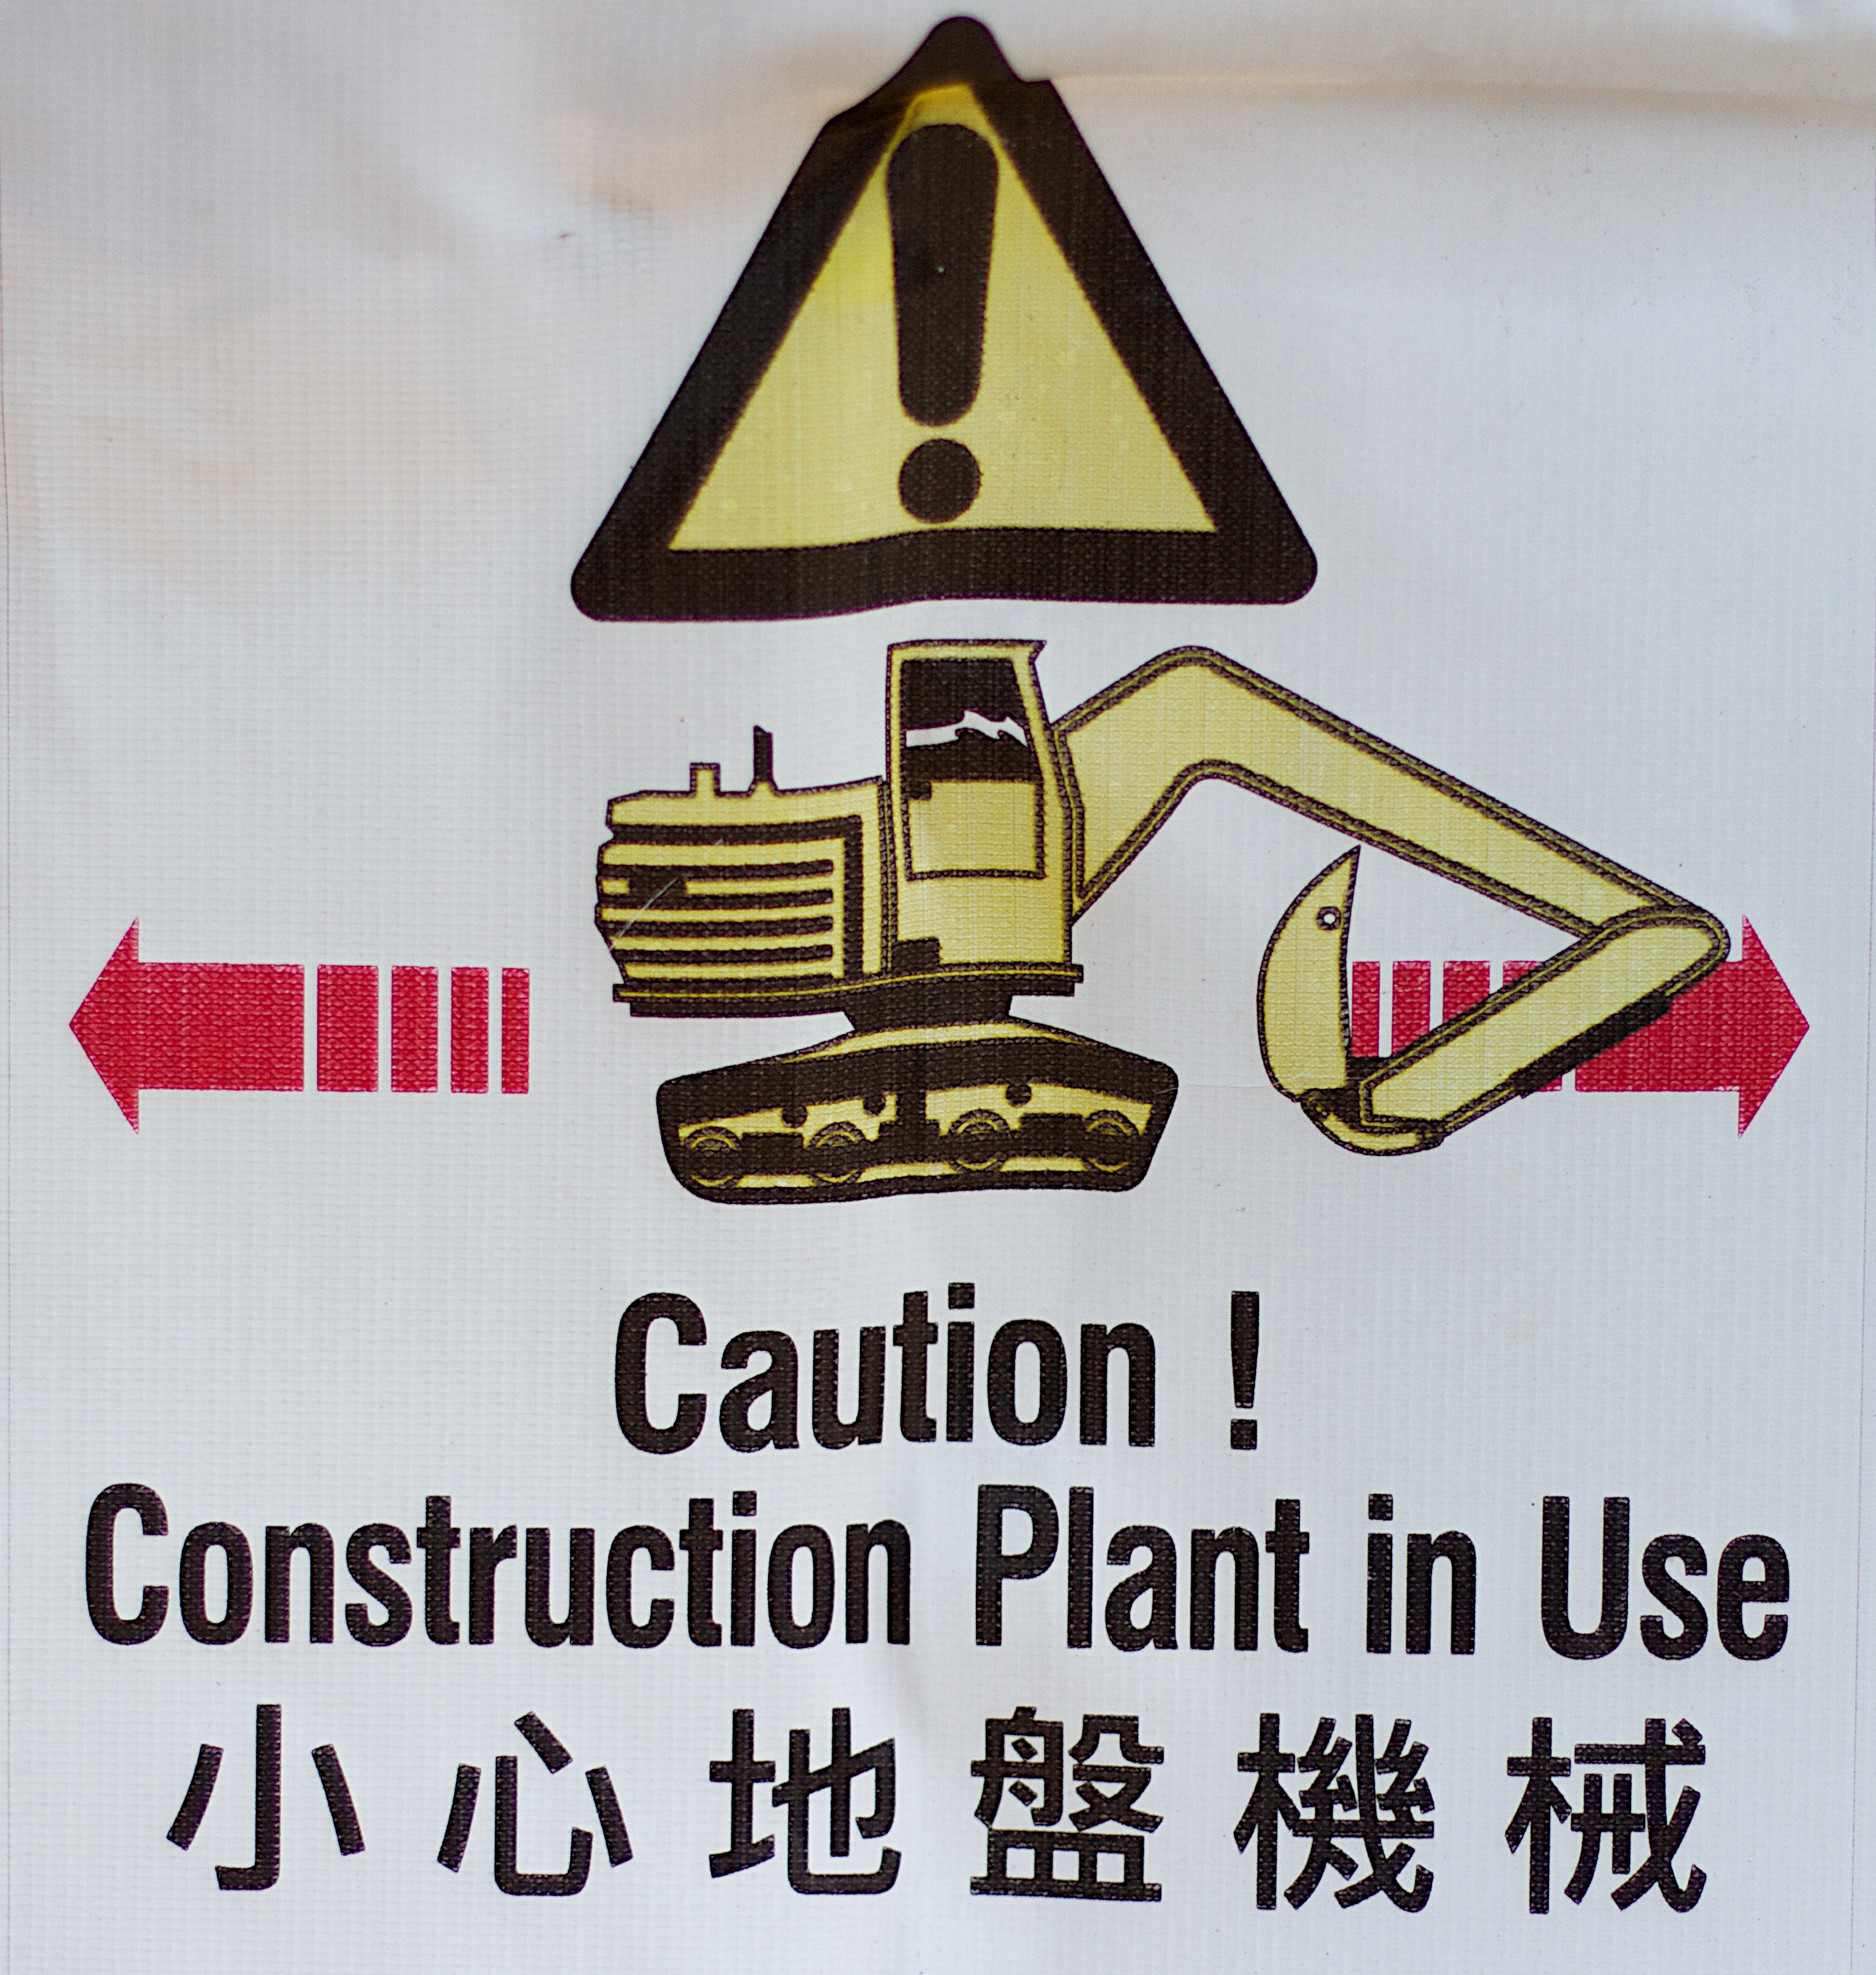
number, advertising, sign, street sign, signage, label, brand, font, shape, traffic sign